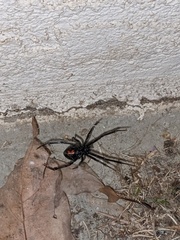
Species: Lactrodectus_hesperus